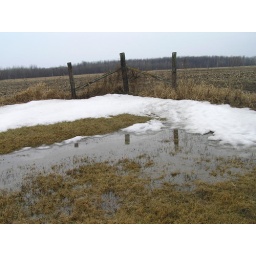
Puddle of water near northwest corner of fence northwest of my house